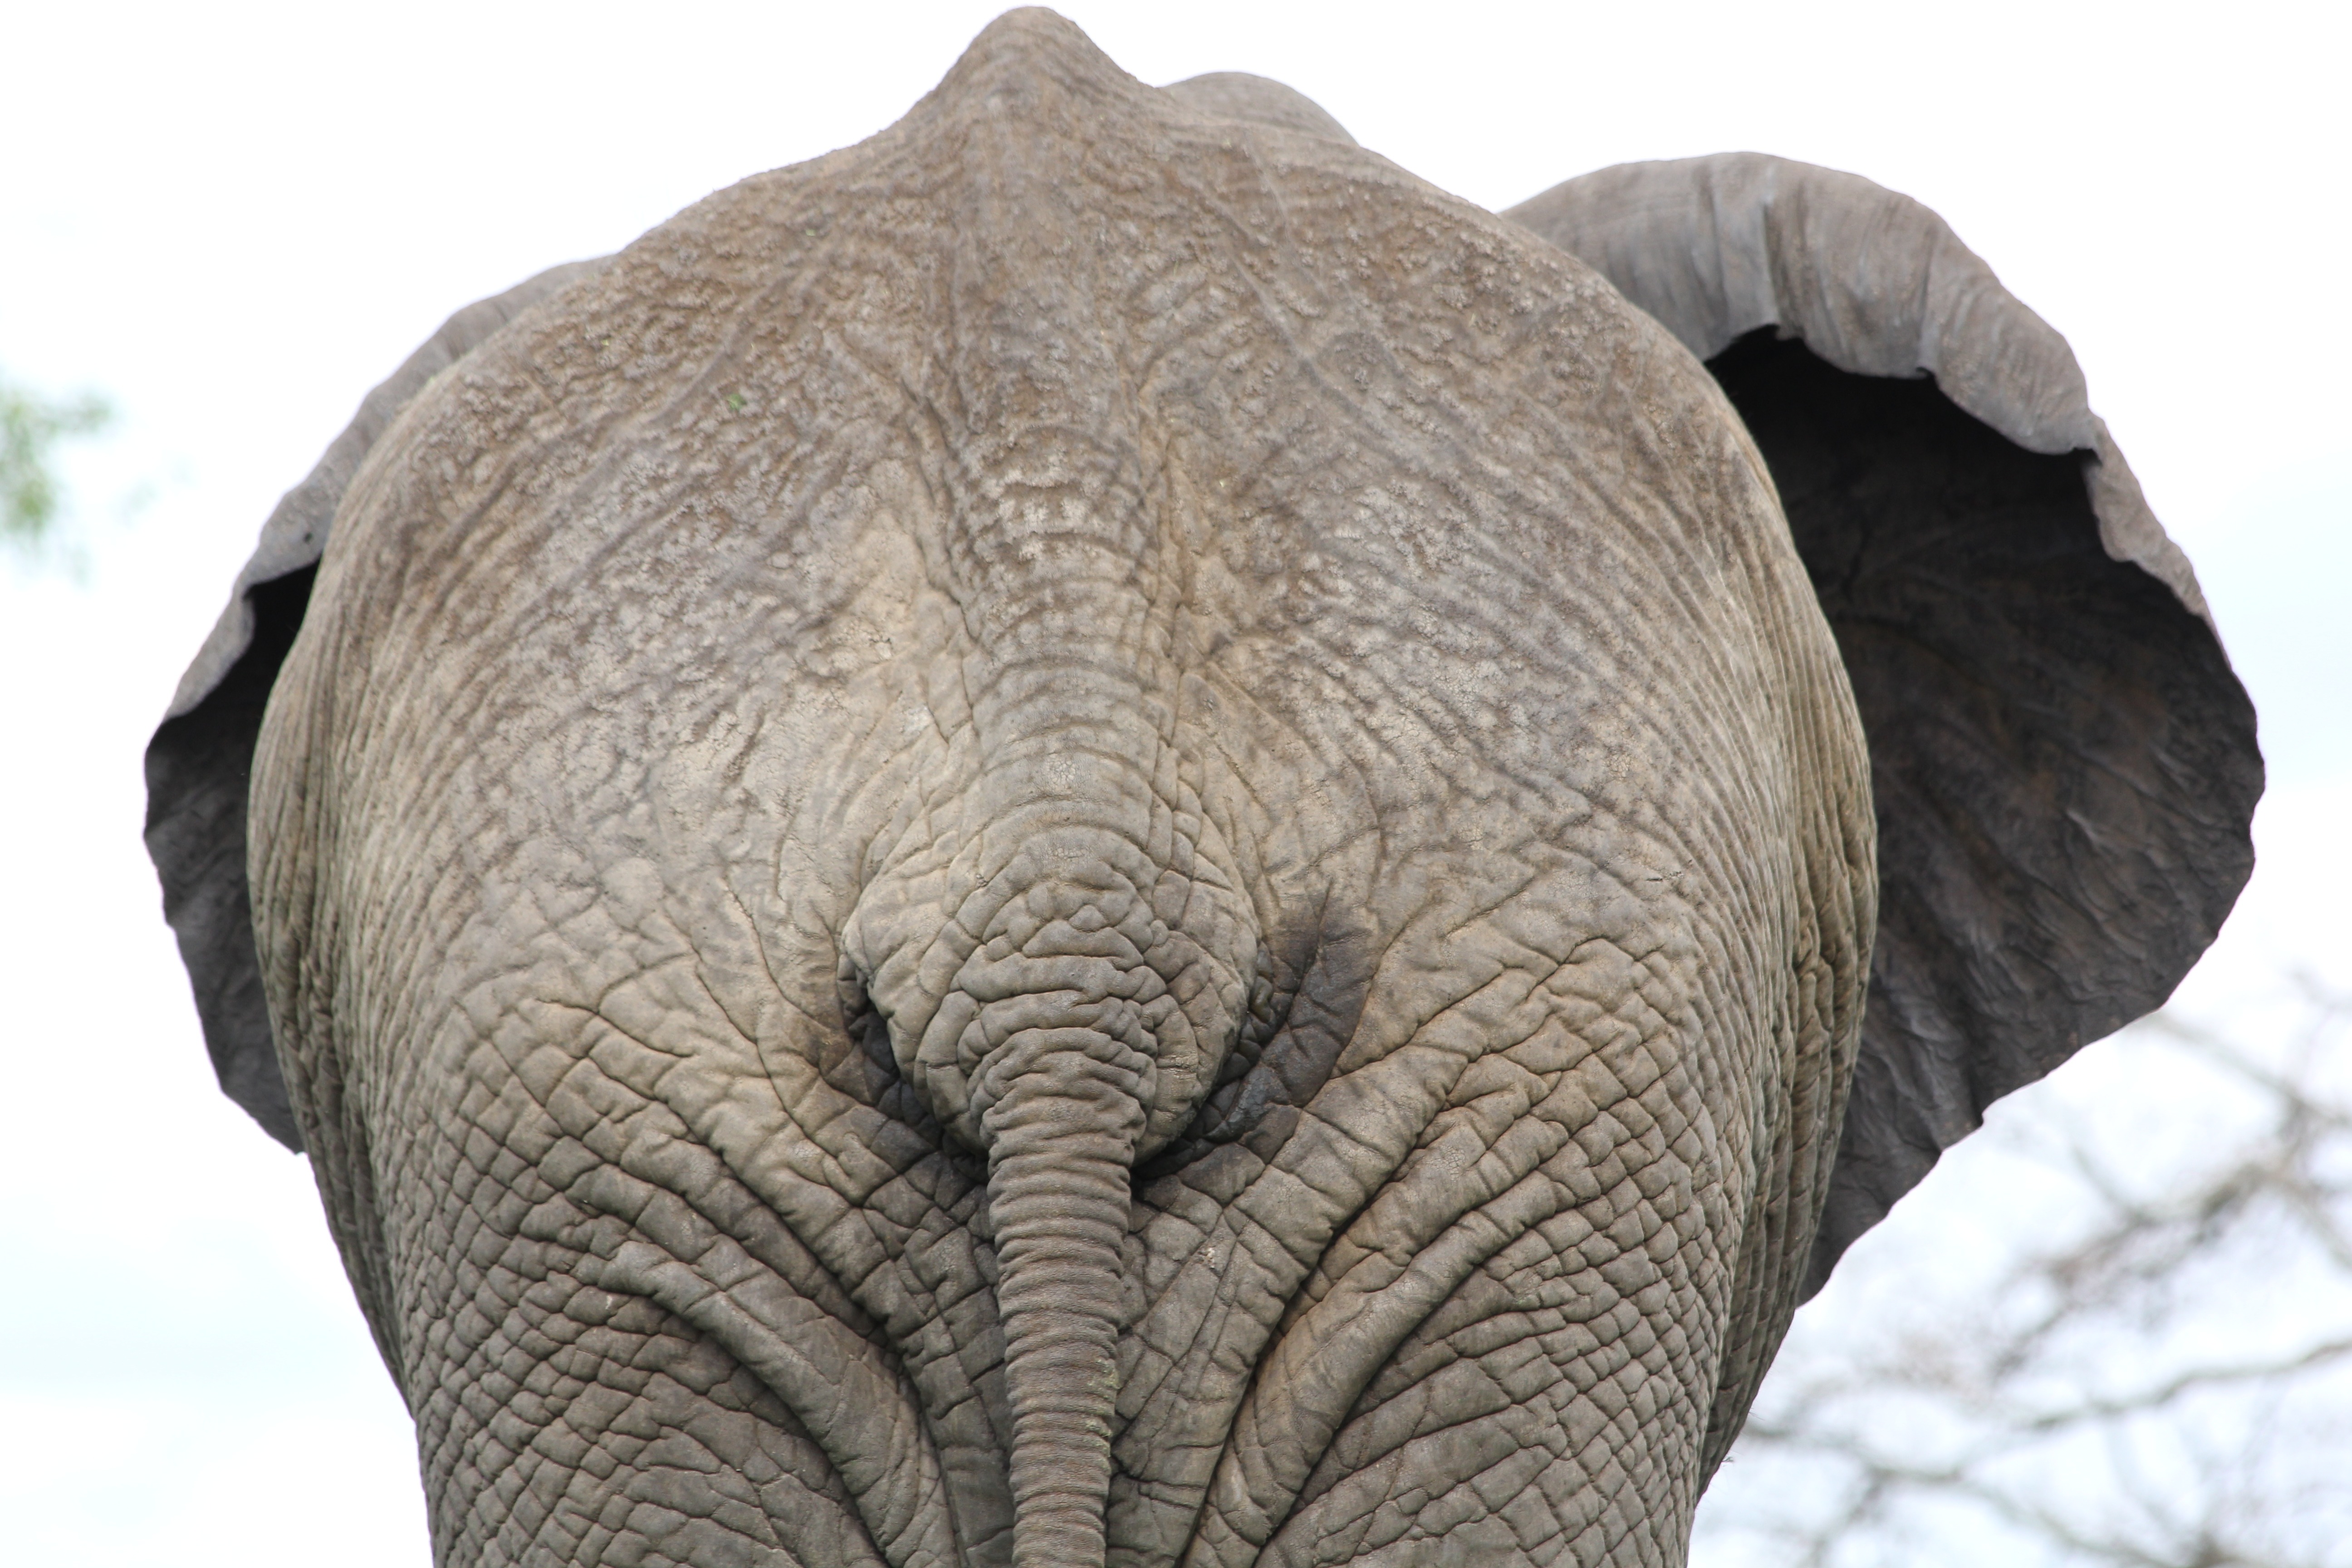
nature, wilderness, animal, wildlife, wild, horn, africa, mammal, national park, fauna, elephant, wild animal, savannah, vertebrate, tanzania, animal world, safari, animal portrait, tarangire, indian elephant, african elephant, rump, elephants and mammoths